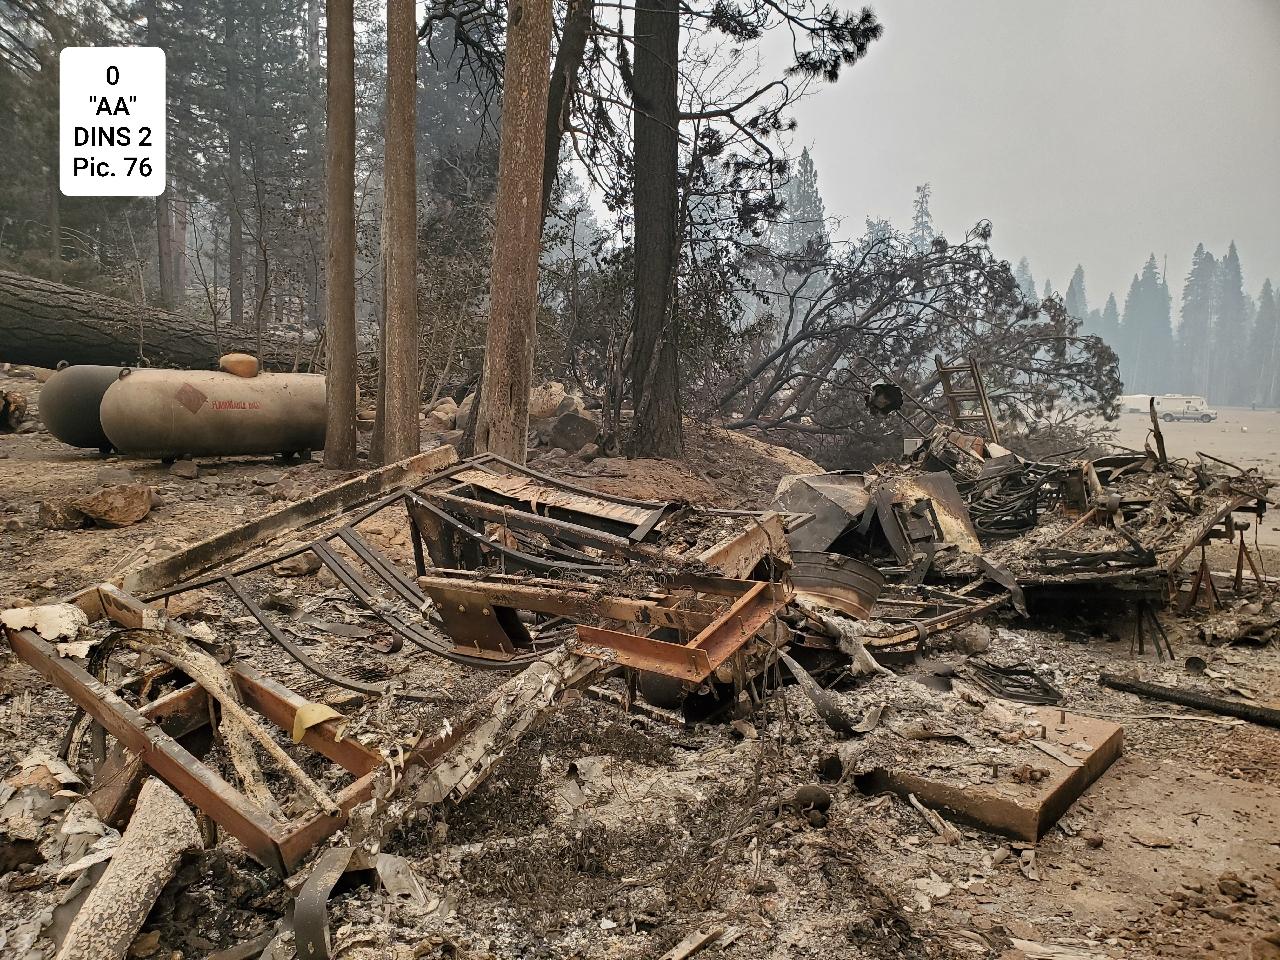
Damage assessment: destroyed